Cherry Tree Lane

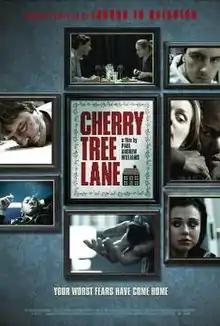

Cherry Tree Lane is a 2010 British thriller film written and directed by Paul Andrew Williams.